Ariège's 2nd constituency

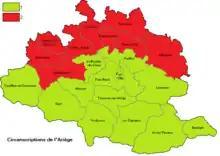
Ariège in France

The 2nd constituency of Ariège is a French legislative constituency, covering the north of the Ariège "département".